Garmin G1000

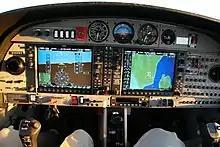
Diamond DA42 Twin Star cockpit with Garmin G1000

The Garmin G1000 is an electronic flight instrument system (EFIS) typically composed of two display units, one serving as a primary flight display, and one as a multi-function display. Manufactured by Garmin Aviation, it serves as a replacement for most conventional flight instruments and avionics. Introduced in June 2004, the system has since become one of the most popular integrated glass cockpit solutions for general aviation and business aircraft.